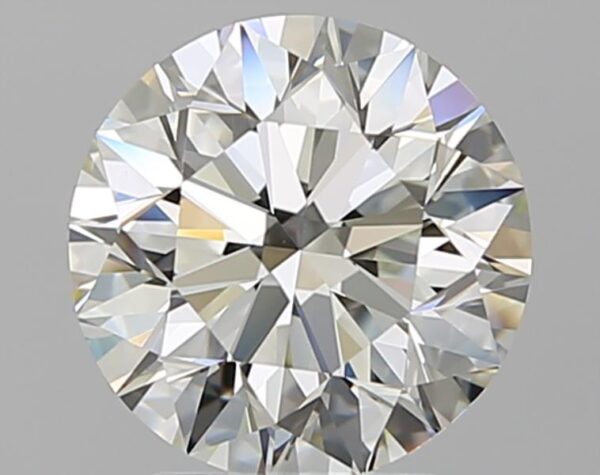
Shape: round
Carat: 2.39
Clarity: VVS2
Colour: J
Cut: EX
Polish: EX
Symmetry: EX
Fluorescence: N
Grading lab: GIA
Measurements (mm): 8.43 x 8.48 x 5.36